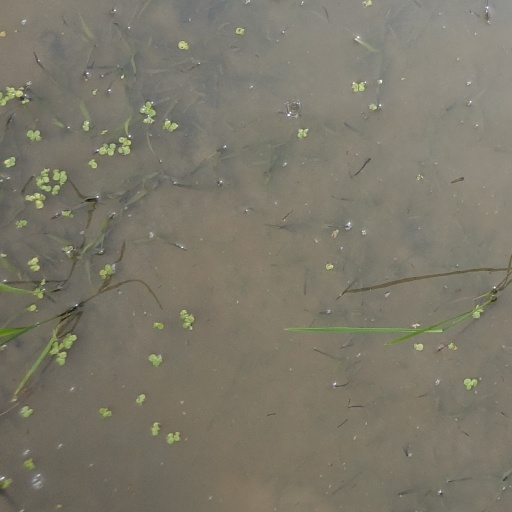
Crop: rice